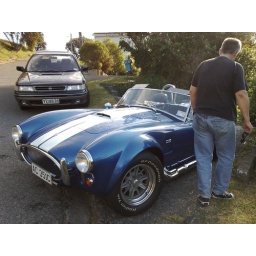
Awesome Subbie (with some POS blue car in the foreground)